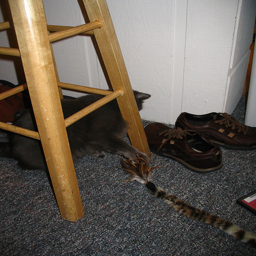
A cat is playing with a toy underneath a stool.
A cat sitting underneath a wooden stool next to shoes.
A cat pawing at a long feathery toy on the floor.
a cat sitting under a stool playing with a toy
Two shoes and a cat are next to a brown ladder.